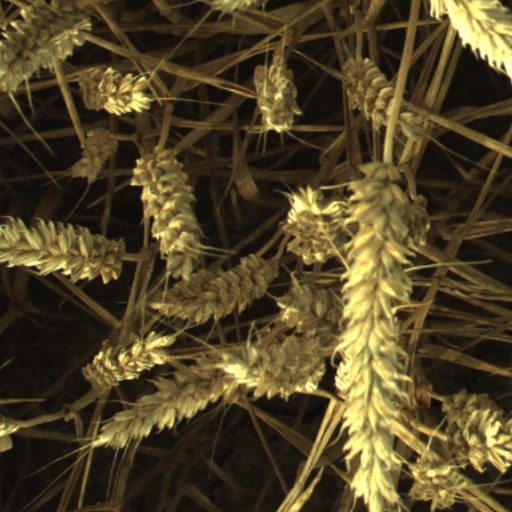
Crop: wheat